Question: Please indicate a possible affordance area of beat_drum that can be used for beating
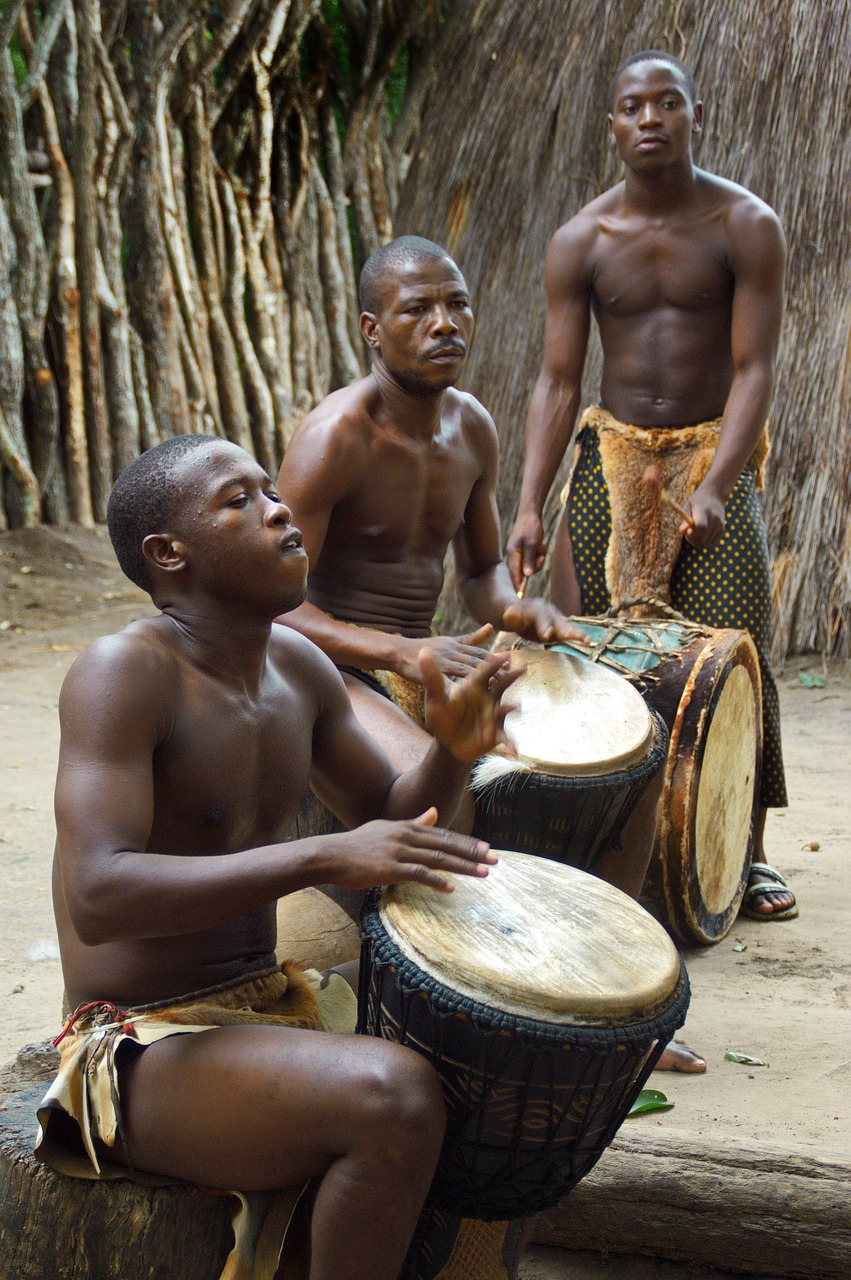
Answer: [415.776, 634.29, 658.696, 770.432]